Curious George (book)

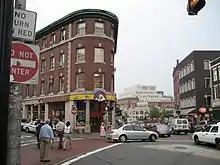
Curious George & Friends bookstore, Harvard Square, 2007

Margret Elizabeth Rey (May 16, 1906 – December 21, 1996) and her husband Hans Augusto "H.A." Rey (September 16, 1898 – August 26, 1977) met each other in Brazil and then moved to Paris. After moving several places to escape the Nazis, they settled down in New York.